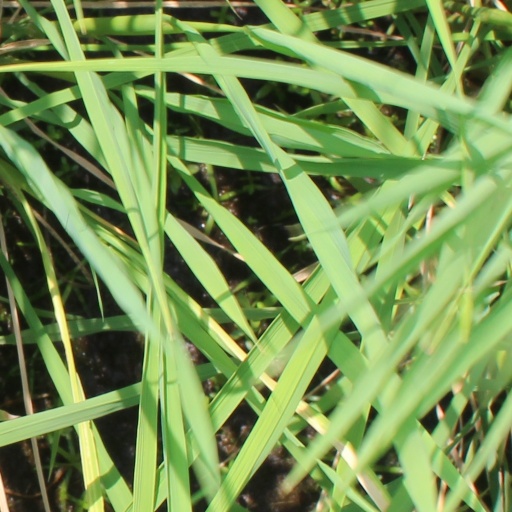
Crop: rice